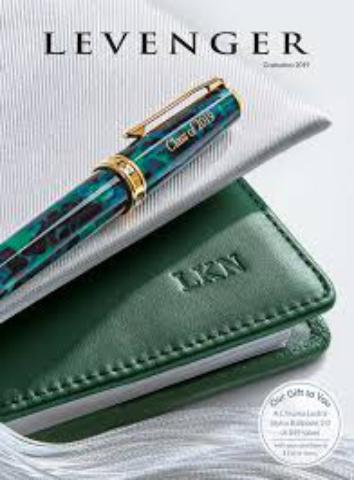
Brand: levenger
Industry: Necessities